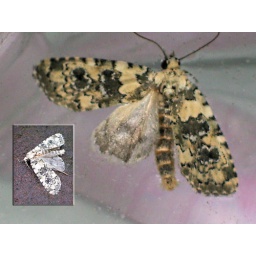
unidentified moth which tried to drown itself in a glass of water. Inset picture shows the moth out of water.